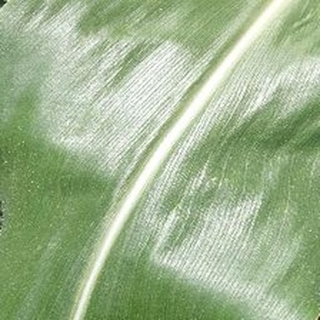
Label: healthy_corn